Pronunciation of Ancient Greek in teaching

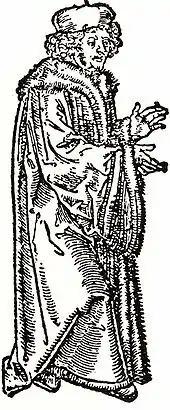
Johann Reuchlin (1516)

Among speakers of Modern Greek, from the Byzantine Empire to modern Greece, Cyprus, and the Greek diaspora, Greek texts from every period have always been pronounced by using the contemporaneous local Greek pronunciation. That makes it easy to recognize the many words that have remained the same or similar in written form from one period to another. Among Classical scholars, it is often called the Reuchlinian pronunciation, after the Renaissance scholar Johann Reuchlin, who defended its use in the West in the 16th century.